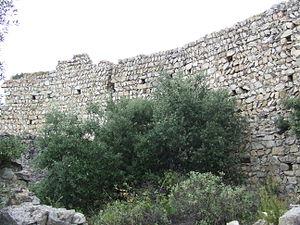
L’appareil en arête-de-poisson est un appareil architectural réalisé en disposant des briques ou des pierres plates inclinées à environ 45°, en changeant de sens à chaque strate successive, de manière à donner un aspect d'« arête de poisson ». Il est généralement confondu avec l’opus spicatum ; la différence réside dans le fait que dans l'appareil en arête-de-poisson, les pierres ou les briques sont dressées sans emboîtement avec les autres rangs, ceux-ci étant séparés par un lit de mortier horizontal rectiligne, et non en zigzag comme l'opus spicatum.